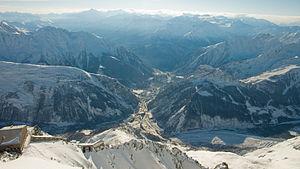
Entrèves est un hameau ou frazione de Courmayeur, situé à 2 kilomètres environ du chef-lieu communal. Ses habitants se nomment « Entrèvesans » en français et « Entrèvens » en arpitan.
La Doire Baltée est une rivière italienne de 160 km de long, affluent de la rive gauche du Pô, qui coule dans les régions de la Vallée d'Aoste et du Piémont. Son bassin versant est de 4 322 km².
La Vallée d'Aoste, communément appelée Val d'Aoste, est une région à statut spécial d'Italie située dans le Nord-Ouest du pays, exerçant également les prérogatives d'une province. Elle tire son nom de son chef-lieu, Aoste. Ses habitants sont appelés les Valdôtains. La superficie de la Vallée d'Aoste est de 3 263,25 km². Elle est divisée en huit unités de communes réparties sur 74 communes.